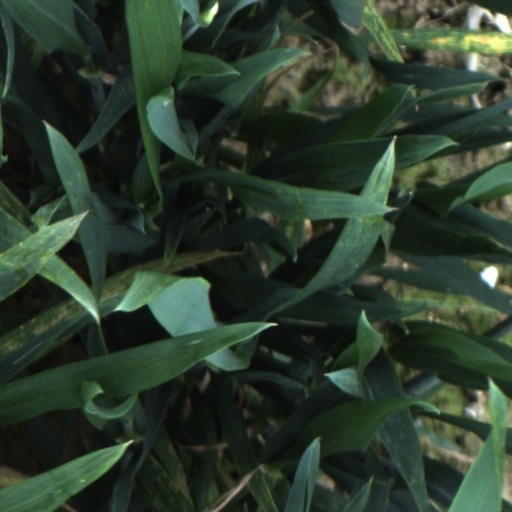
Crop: wheat